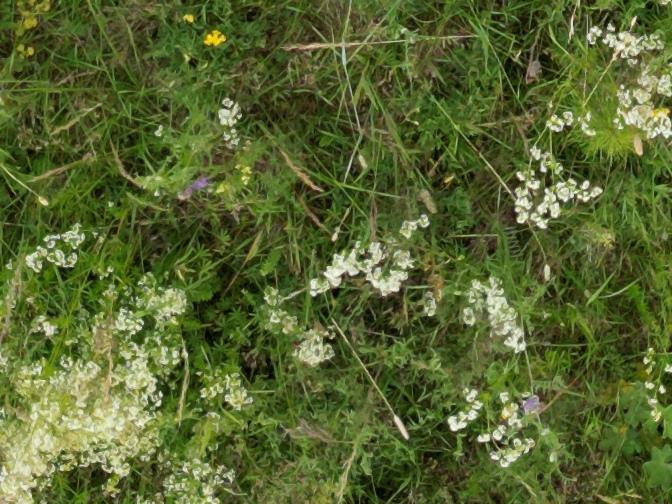
Flowers visible: yarrow flowers, yarrow flowers, yarrow flowers, yarrow flowers, yarrow flowers, yarrow flowers, yarrow flowers, yarrow flowers, yarrow flowers